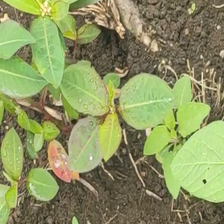
Weed species: Moti_dudhi(Euphorbia_geneculata_L)